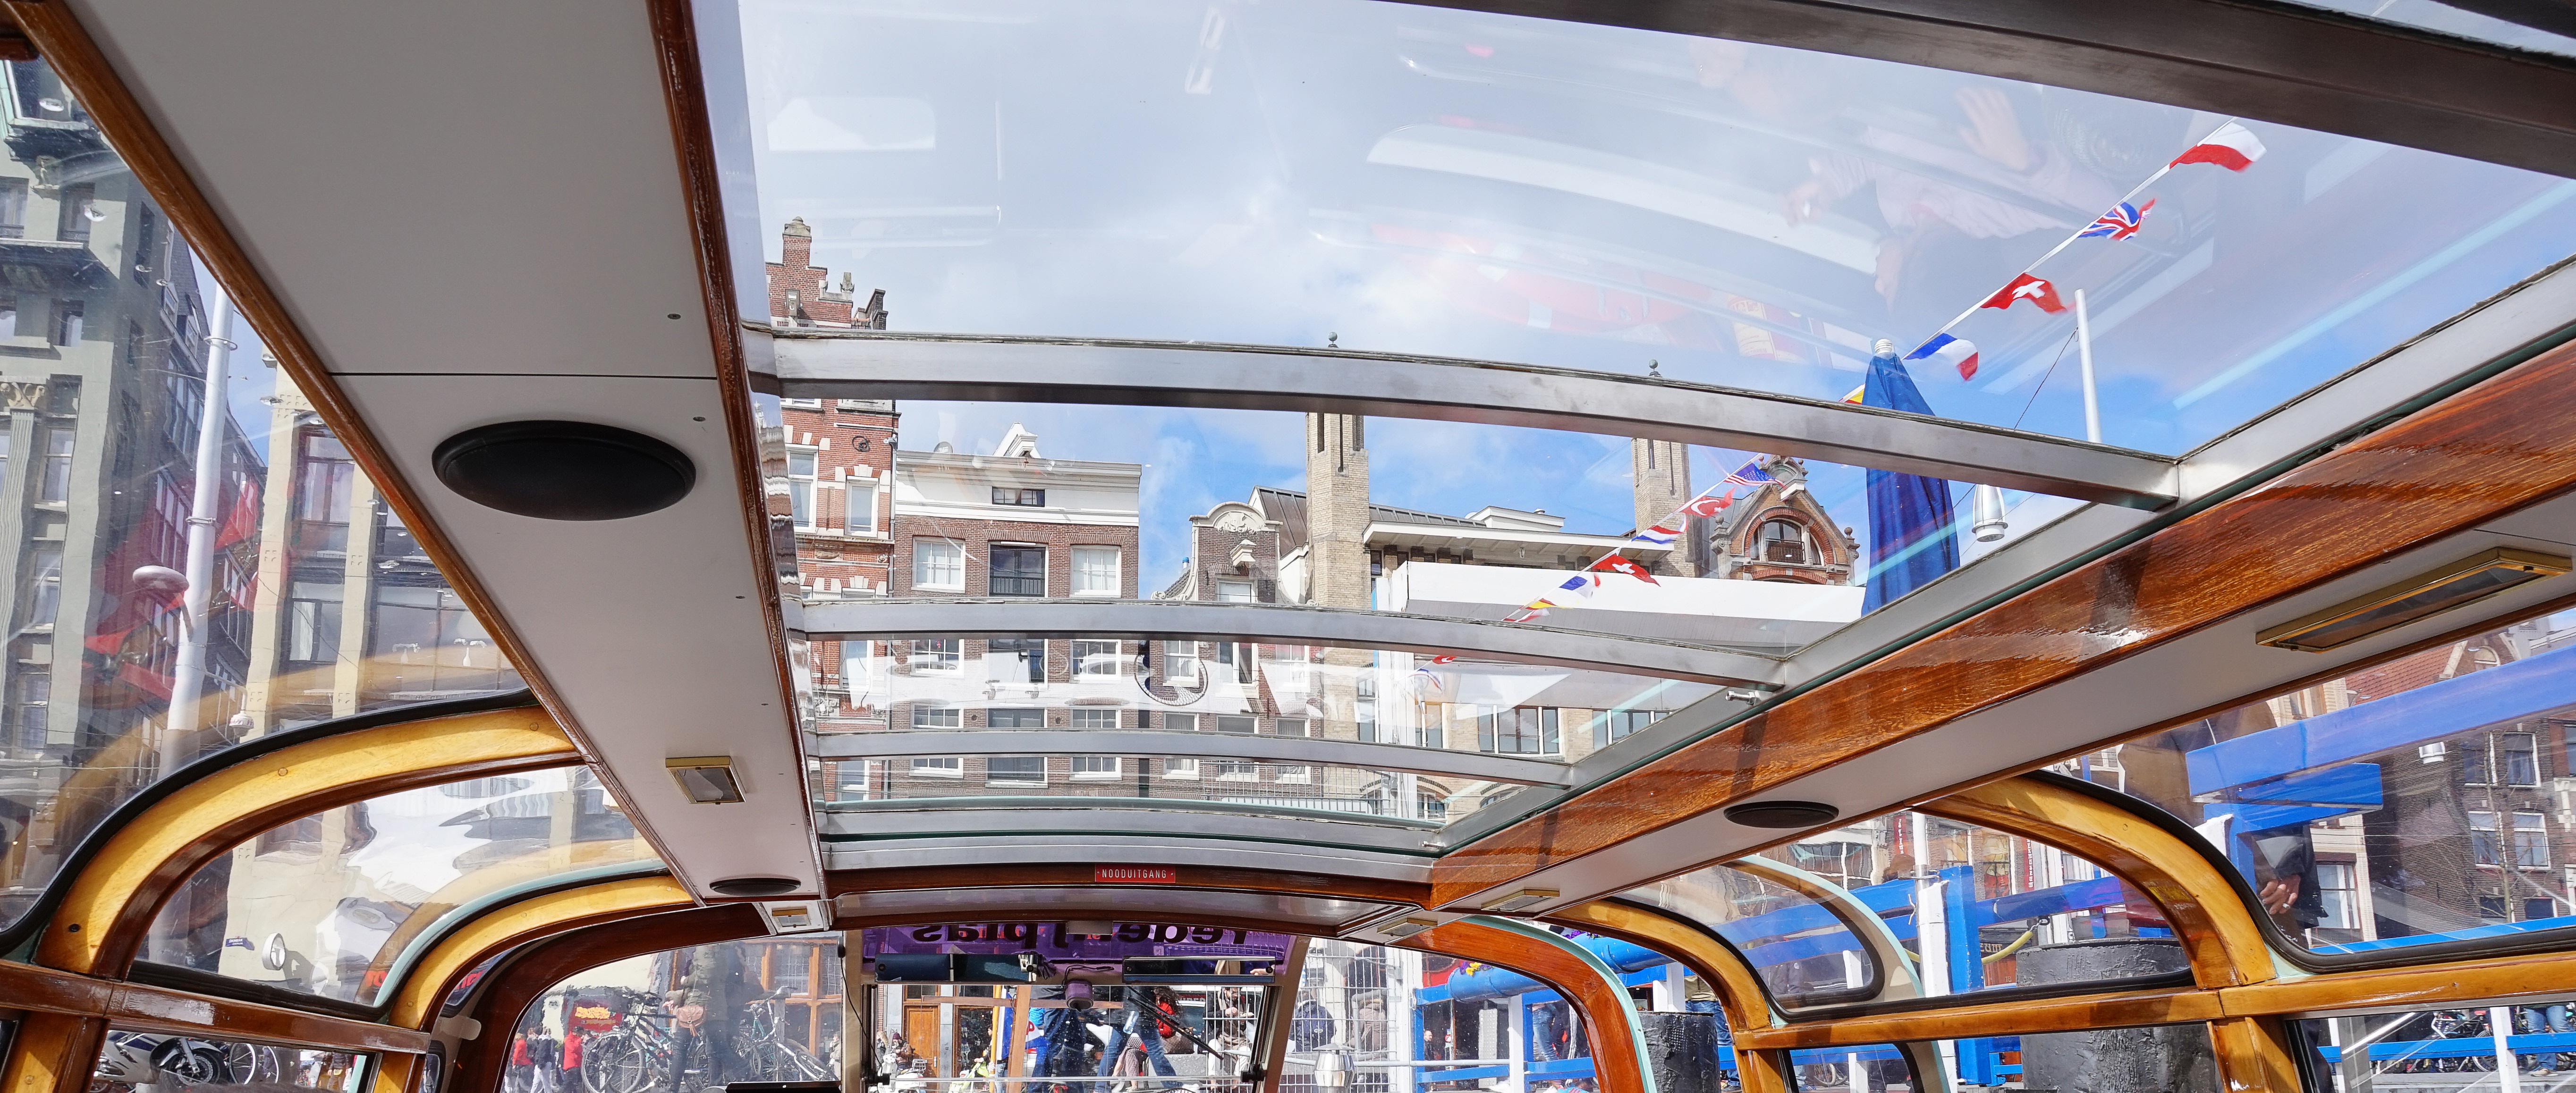
water, sky, building, canal, ship, transport, boot, ceiling, sightseeing, waterway, holland, amsterdam, netherlands, homes, facades, shopping mall